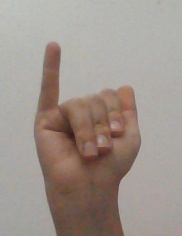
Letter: ya